Vayeshev

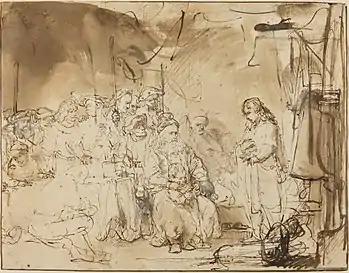
Joseph Recounting His Dreams (drawing by Rembrandt)

After introducing "the line of Jacob," Genesis 37:2 cites only Joseph. The Gemara explained that the verse indicates that Joseph was worthy of having 12 tribes descend from him, as they did from his father Jacob. But Joseph diminished some of his procreative powers to resist Potiphar's wife in Genesis 39:7–12. Nevertheless, ten sons (who, added to Joseph's two, made the total of 12) issued from Joseph's brother Benjamin and were given names on Joseph's account (as Genesis 46:21 reports). A son was called Bela, because Joseph was swallowed up ("nivla") among the peoples. A son was called Becher, because Joseph was the firstborn ("bechor") of his mother. A son was called Ashbel, because God sent Joseph into captivity ("shevao el"). A son was called Gera, because Joseph dwelt ("gar") in a strange land. A son was called Naaman, because Joseph was especially beloved ("na'im"). Sons were called Ehi and Rosh, because Joseph was to Benjamin "my brother" ("achi") and chief ("rosh"). Sons were called Muppim and Huppim, because Benjamin said that Joseph did not see Benjamin's marriage-canopy ("chuppah"). A son was called Ard because Joseph descended ("yarad") among the peoples. Others explain that he was called Ard, because Joseph's face was like a rose ("vered").